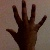
The image shows a hand gesture representing the number 5 in Indian Sign Language.